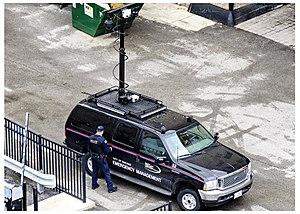
Un IMSI-catcher, parfois traduit en intercepteur d'IMSI, est un appareil de surveillance utilisé pour intercepter le trafic des communications mobiles, récupérer des informations à distance ou pister les mouvements des utilisateurs des terminaux. Le terme IMSI-catcher est en réalité non exhaustif, l'appareil permettant de faire bien plus que simplement récupérer le numéro IMSI. Pour arriver à ses fins, un IMSI-catcher simule une fausse antenne-relais en s'intercalant entre le réseau de l'opérateur de téléphonie et le matériel surveillé.